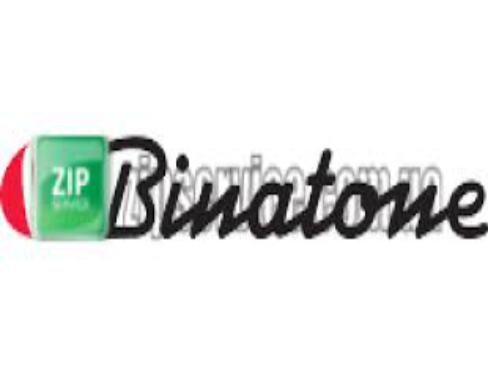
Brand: Binatone
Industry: Necessities